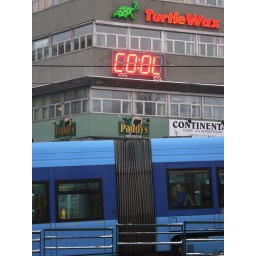
Roman Minaev's Digiluck clock mounted on a wall opposite the National Theatre tram stop in Oslo.